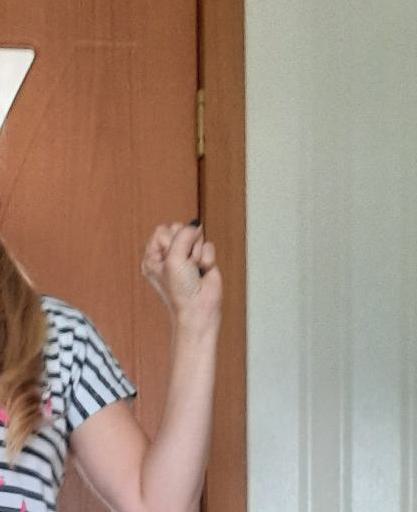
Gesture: fist